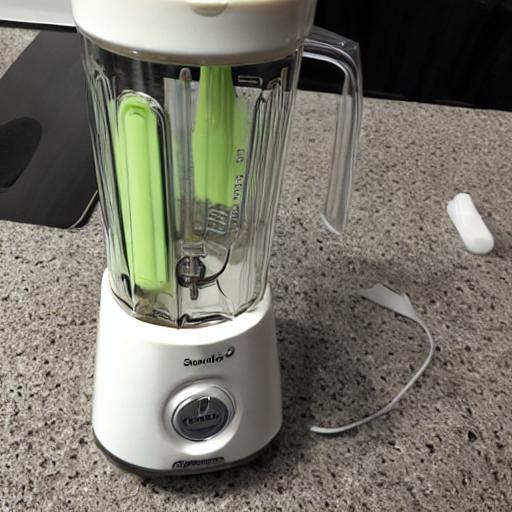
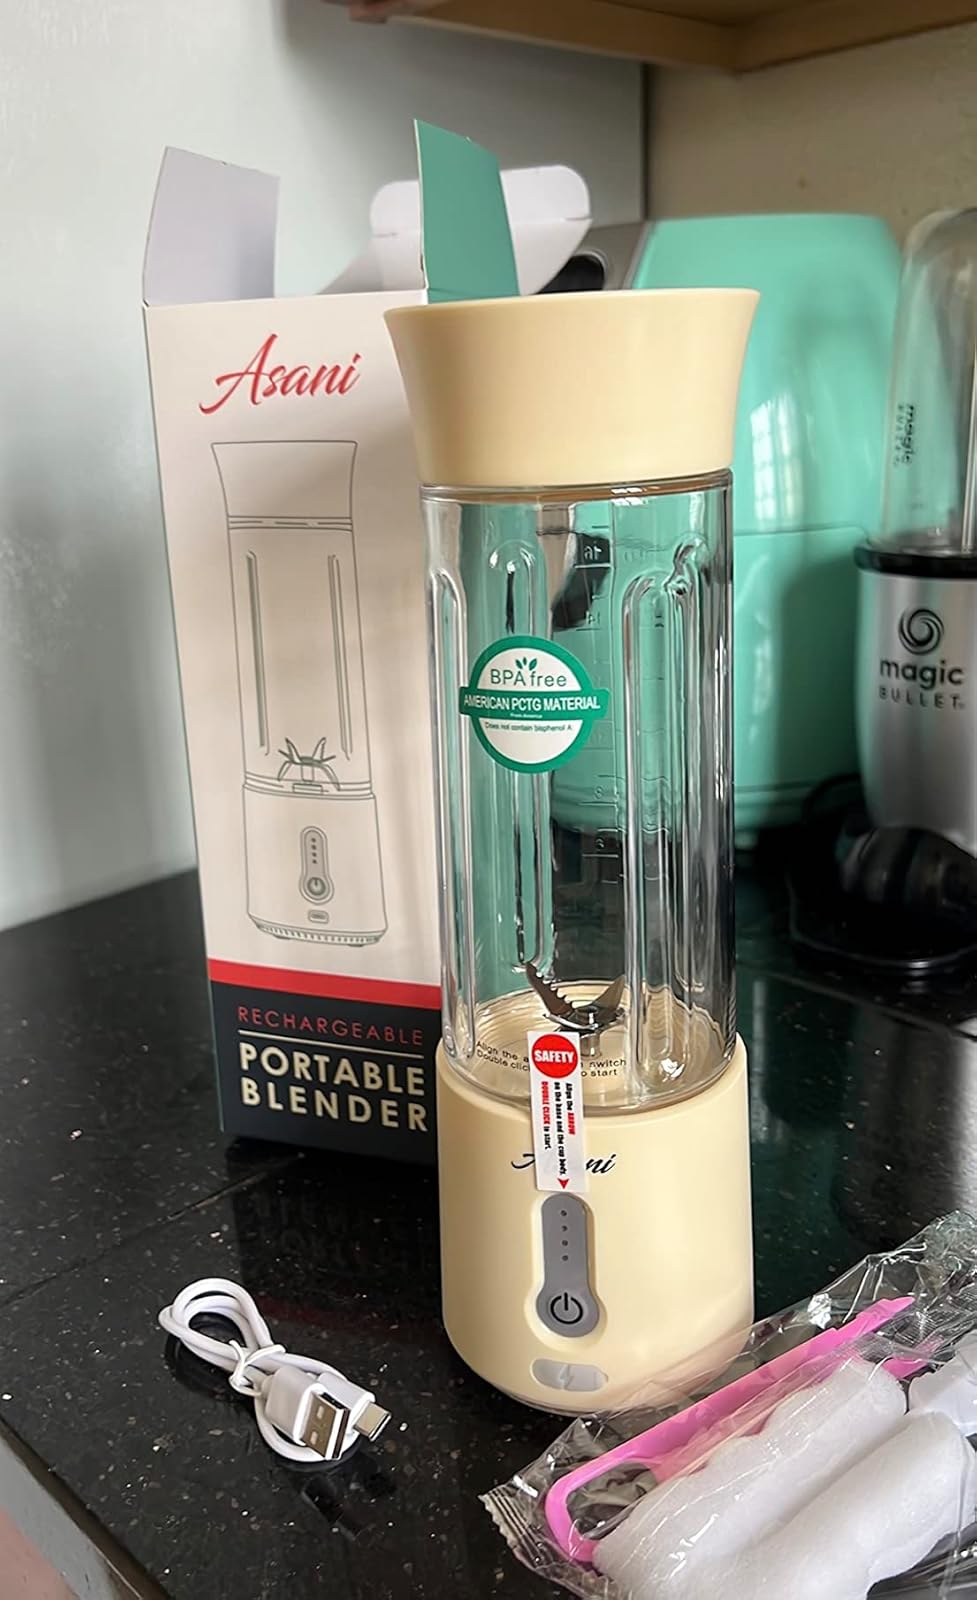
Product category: items_blender
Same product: no